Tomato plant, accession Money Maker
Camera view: horizontal (90 deg, fisheye); turntable rotation: 240 degrees
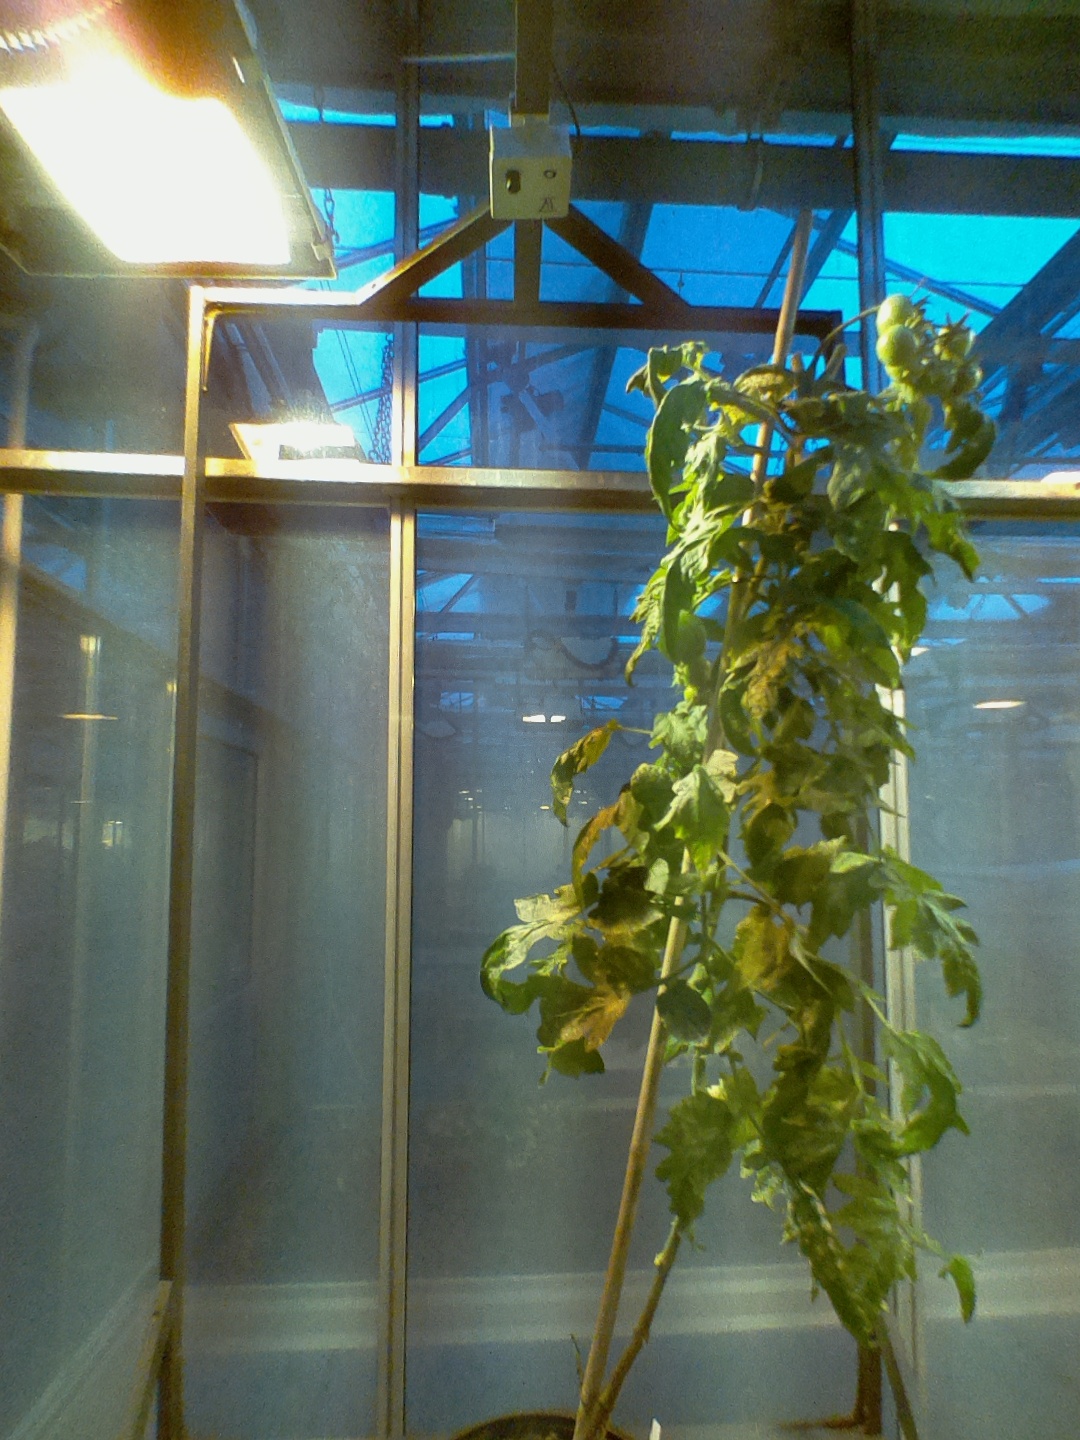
BBCH growth stage 74: 40%-50% of final fruit size